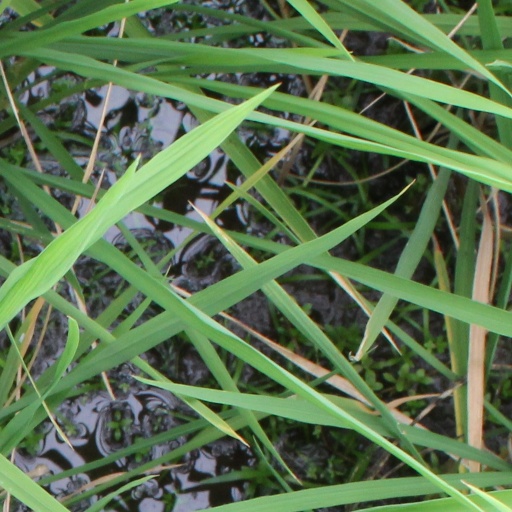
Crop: rice